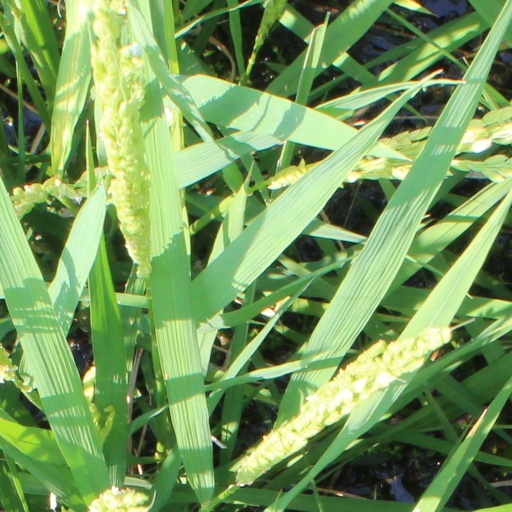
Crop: rice